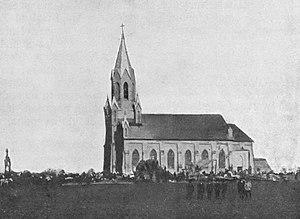
Liakhavitchy ou Liakhovitchi est une ville de la voblast de Brest, en Biélorussie, et le centre administratif du raïon de Liakhavitchy. Sa population s'élevait à 10 919 habitants en 2017.